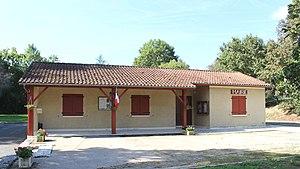
Mairie de Sariac-Magnoac (Hautes-Pyrénées)
Sariac-Magnoac est une commune française située dans le département des Hautes-Pyrénées, en région Occitanie.